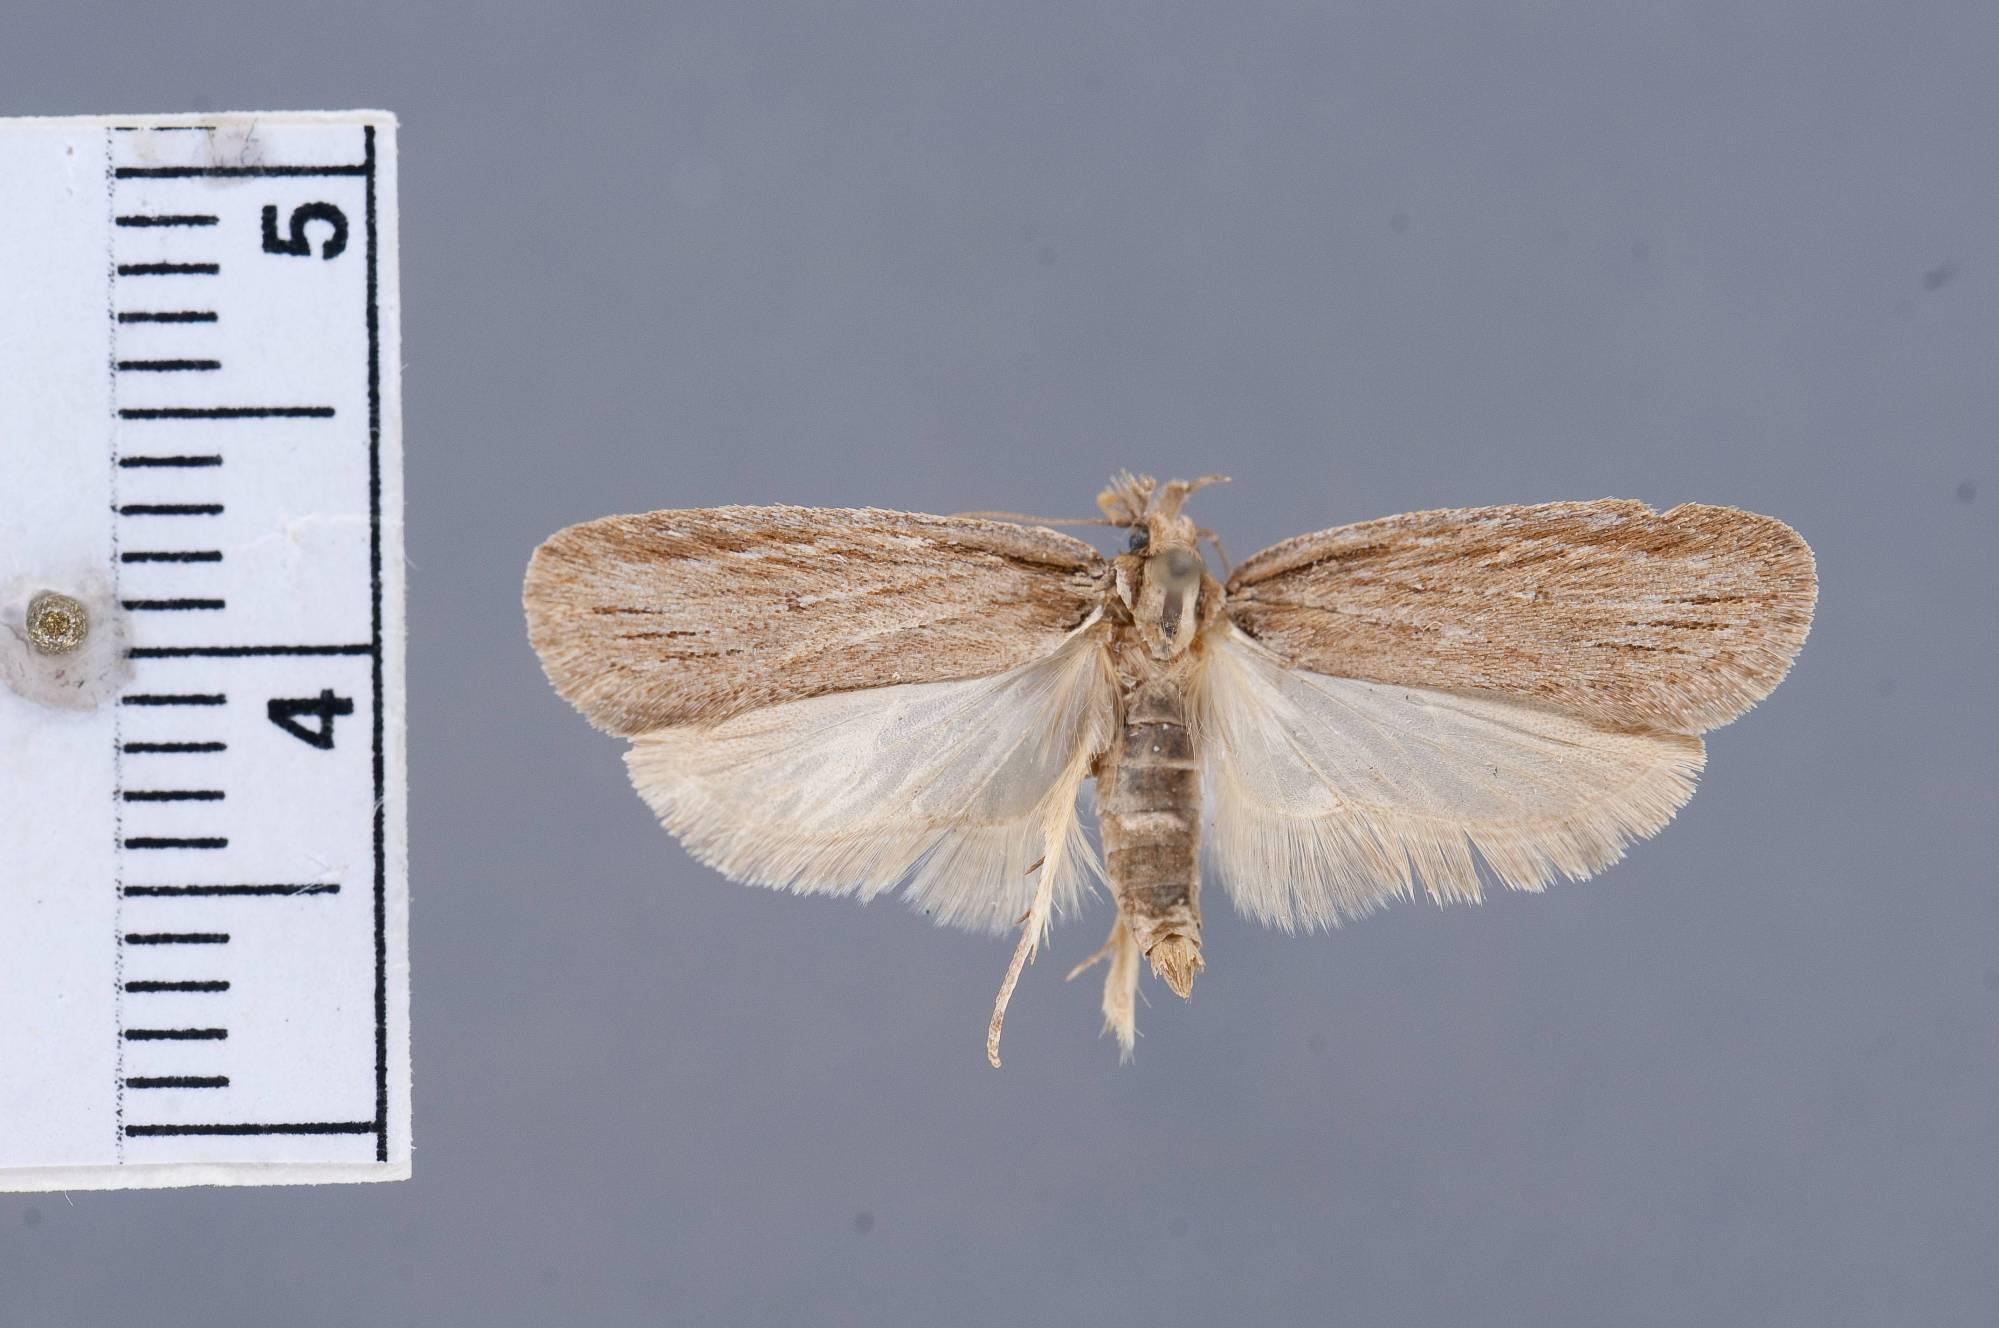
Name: Depressaria barberella
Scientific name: Depressaria barberella Busck, 1902
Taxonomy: Animalia, Arthropoda, Insecta, Lepidoptera, Glossata, Depressariidae, Depressariinae
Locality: Williams, Coconino, Arizona, United States
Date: [Not Stated]